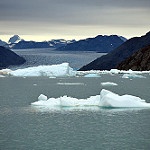
Label: glacier